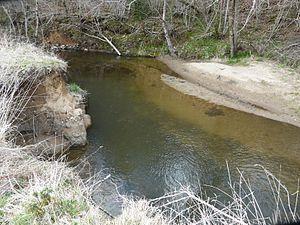
Ruisseau le Lavaud en amont de Gengireau, en limite de Sarrazac et Saint-Sulpice-d'Excideuil, Dordogne, France. Vue vers l'aval.
Le Lavaud est un ruisseau français du département de la Dordogne, affluent de l’Isle.
Sarrazac est une commune française située dans le département de la Dordogne, en région Nouvelle-Aquitaine.